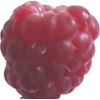
Label: raspberry